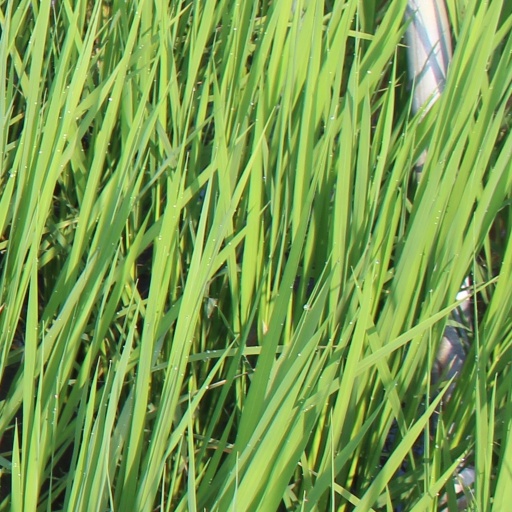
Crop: rice